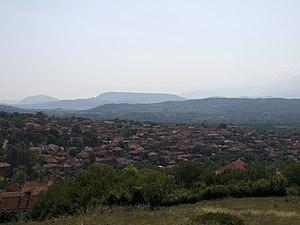
Gornji Matejevac est une localité de Serbie située dans la municipalité de Pantelej et sur le territoire de la Ville de Niš, district de Nišava. Au recensement de 2011, elle comptait 2 482 habitants.